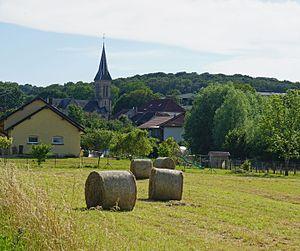
Liévans.
Liévans est une commune française située dans le département de la Haute-Saône, en région Bourgogne-Franche-Comté.